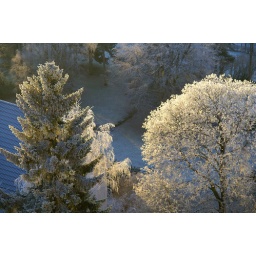
The trees in the background are actually illuminated by reflected sunlight from the white house at the lower left.